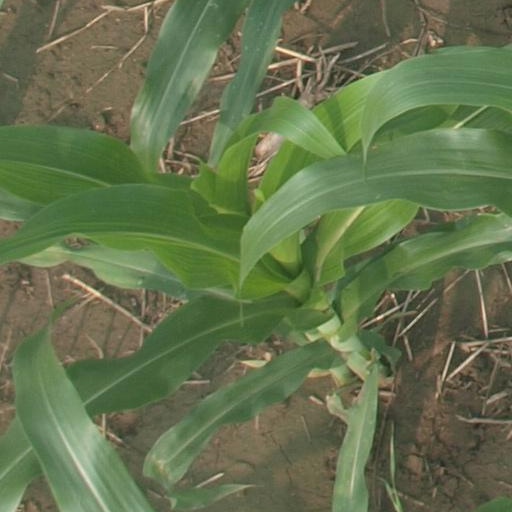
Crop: maize; corn